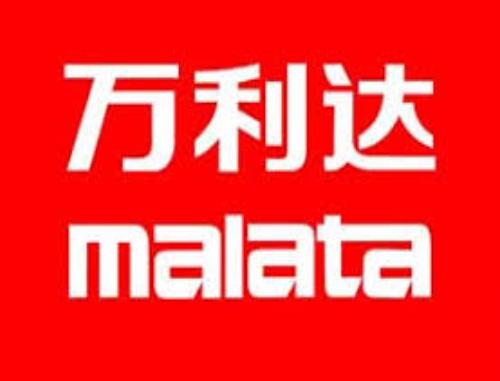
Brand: malata-2
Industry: Electronic